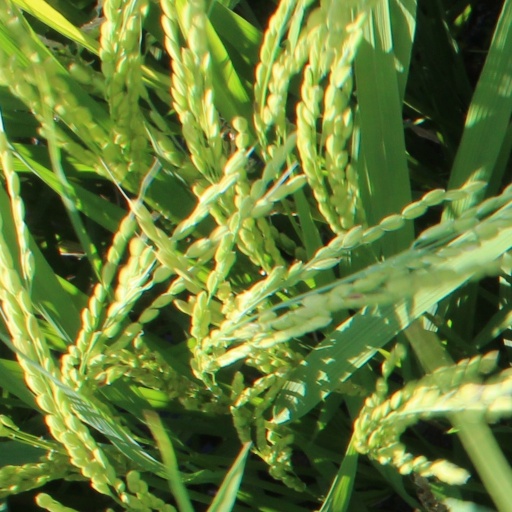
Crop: rice